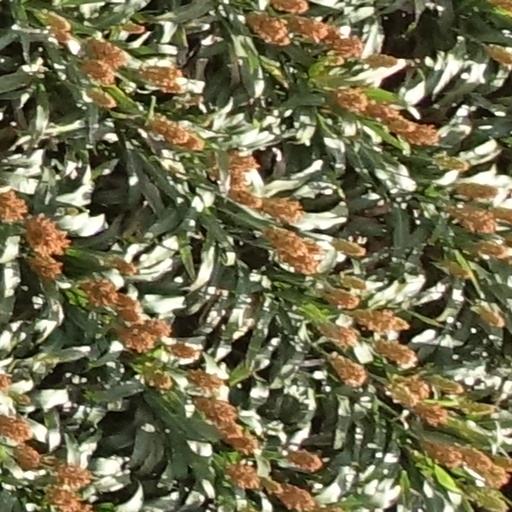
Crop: sorghum